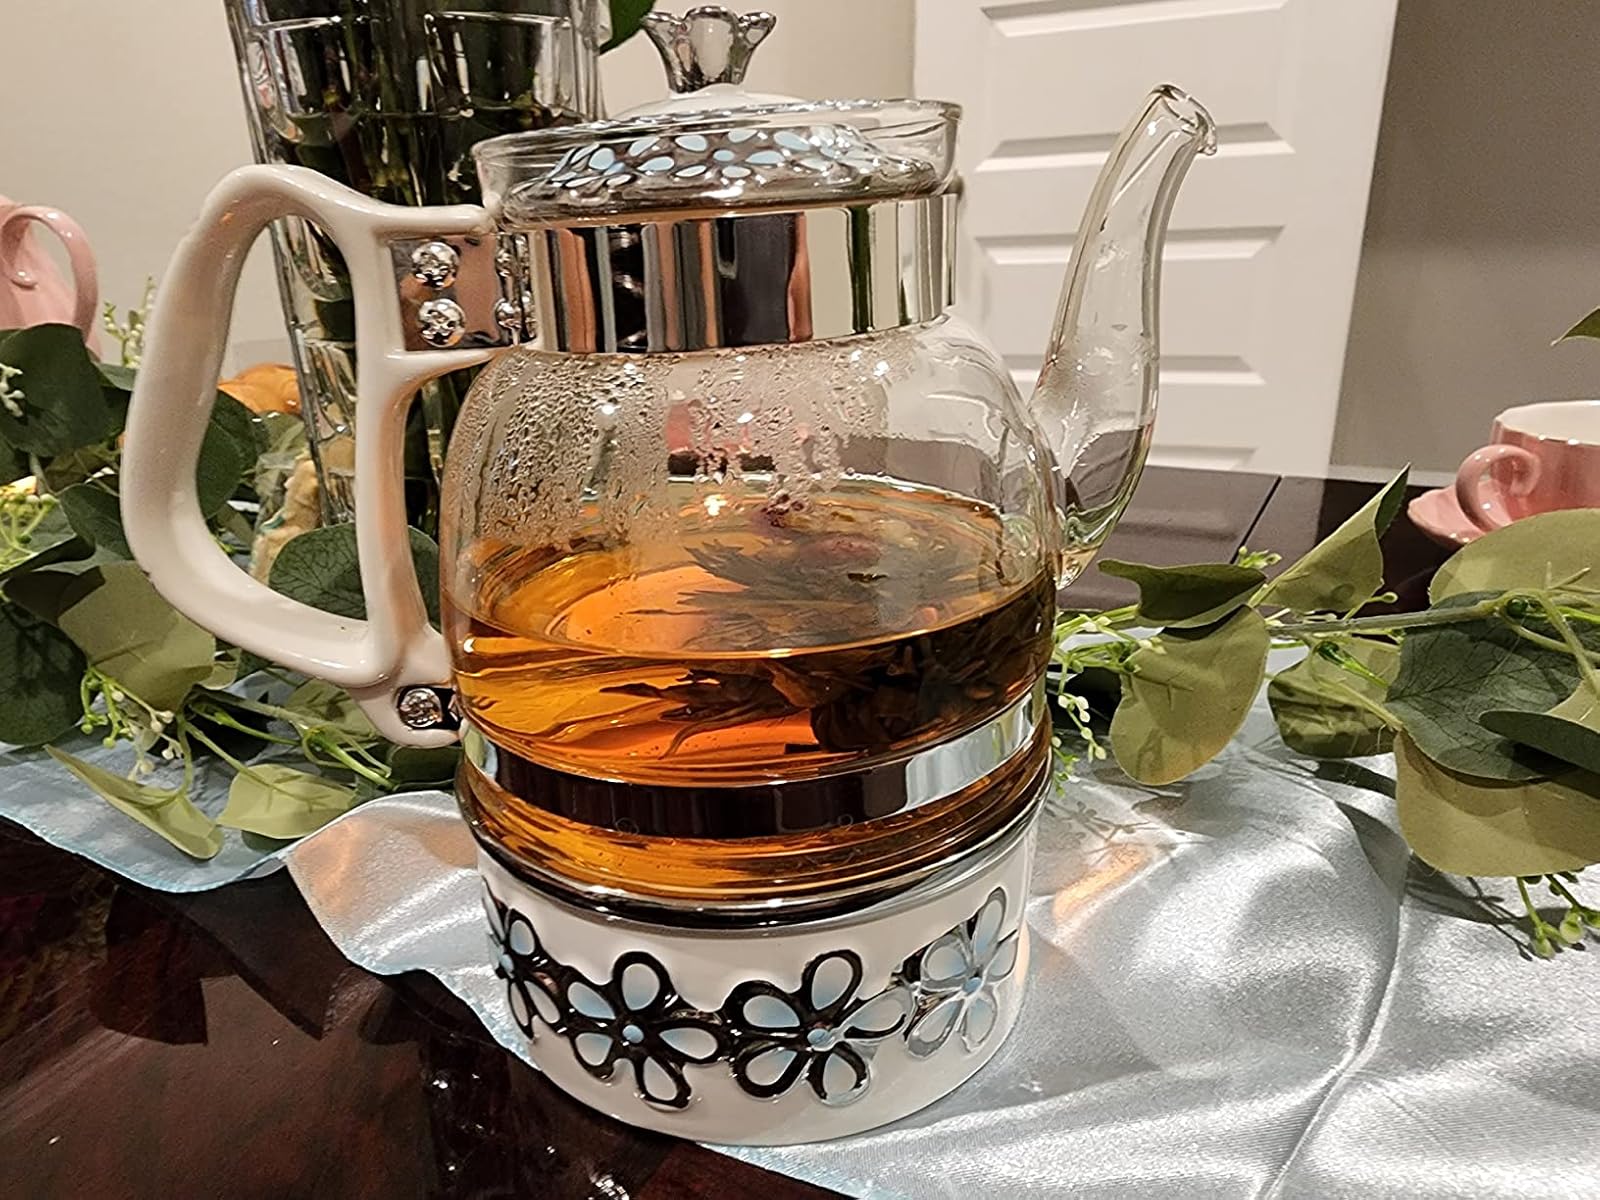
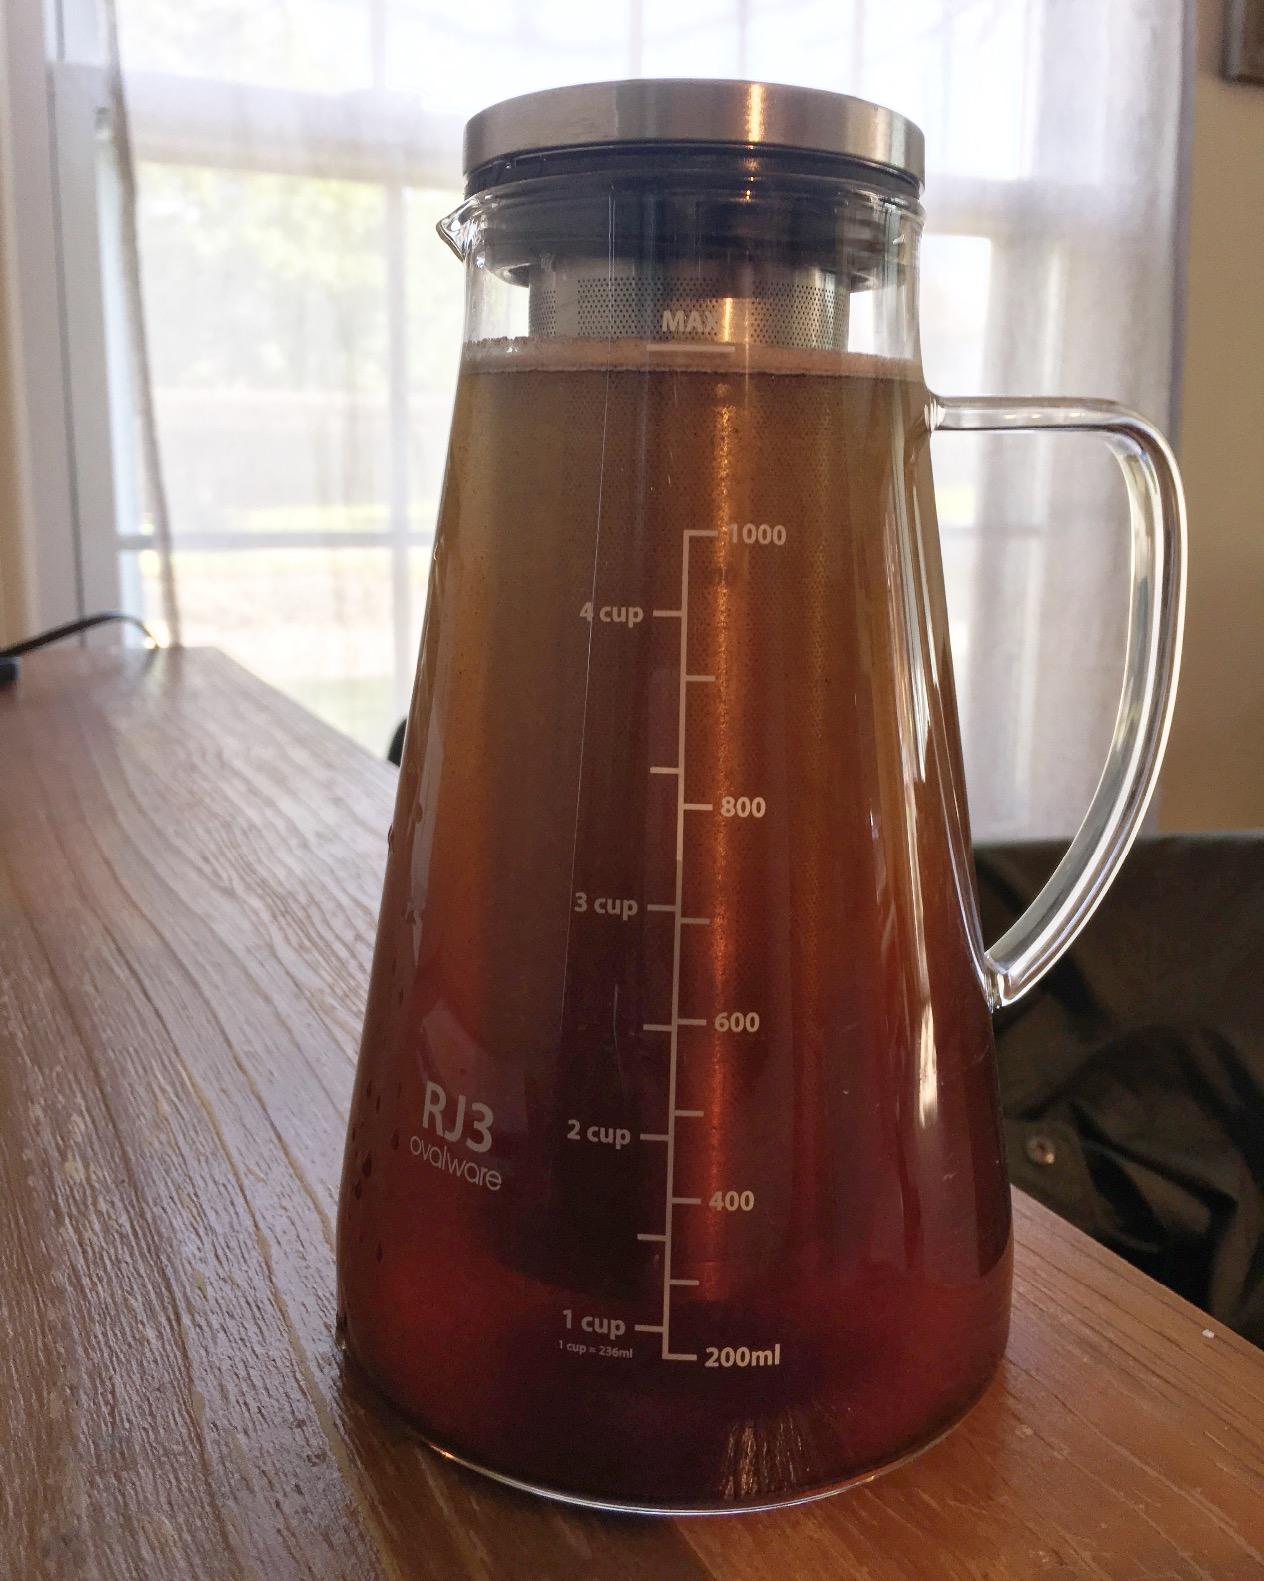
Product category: items_tea
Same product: no